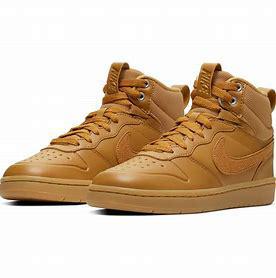
Brand: Nike
Model: Court Borough